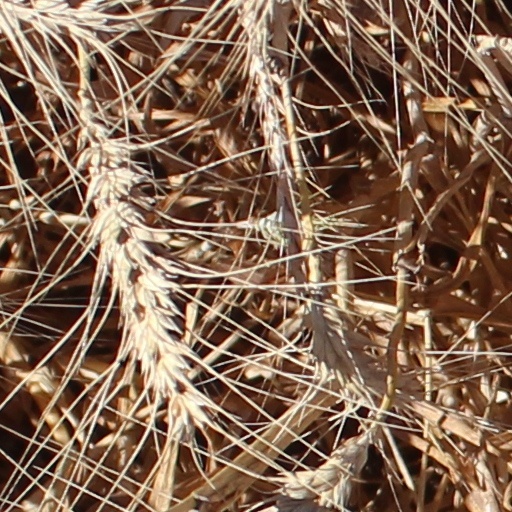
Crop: wheat